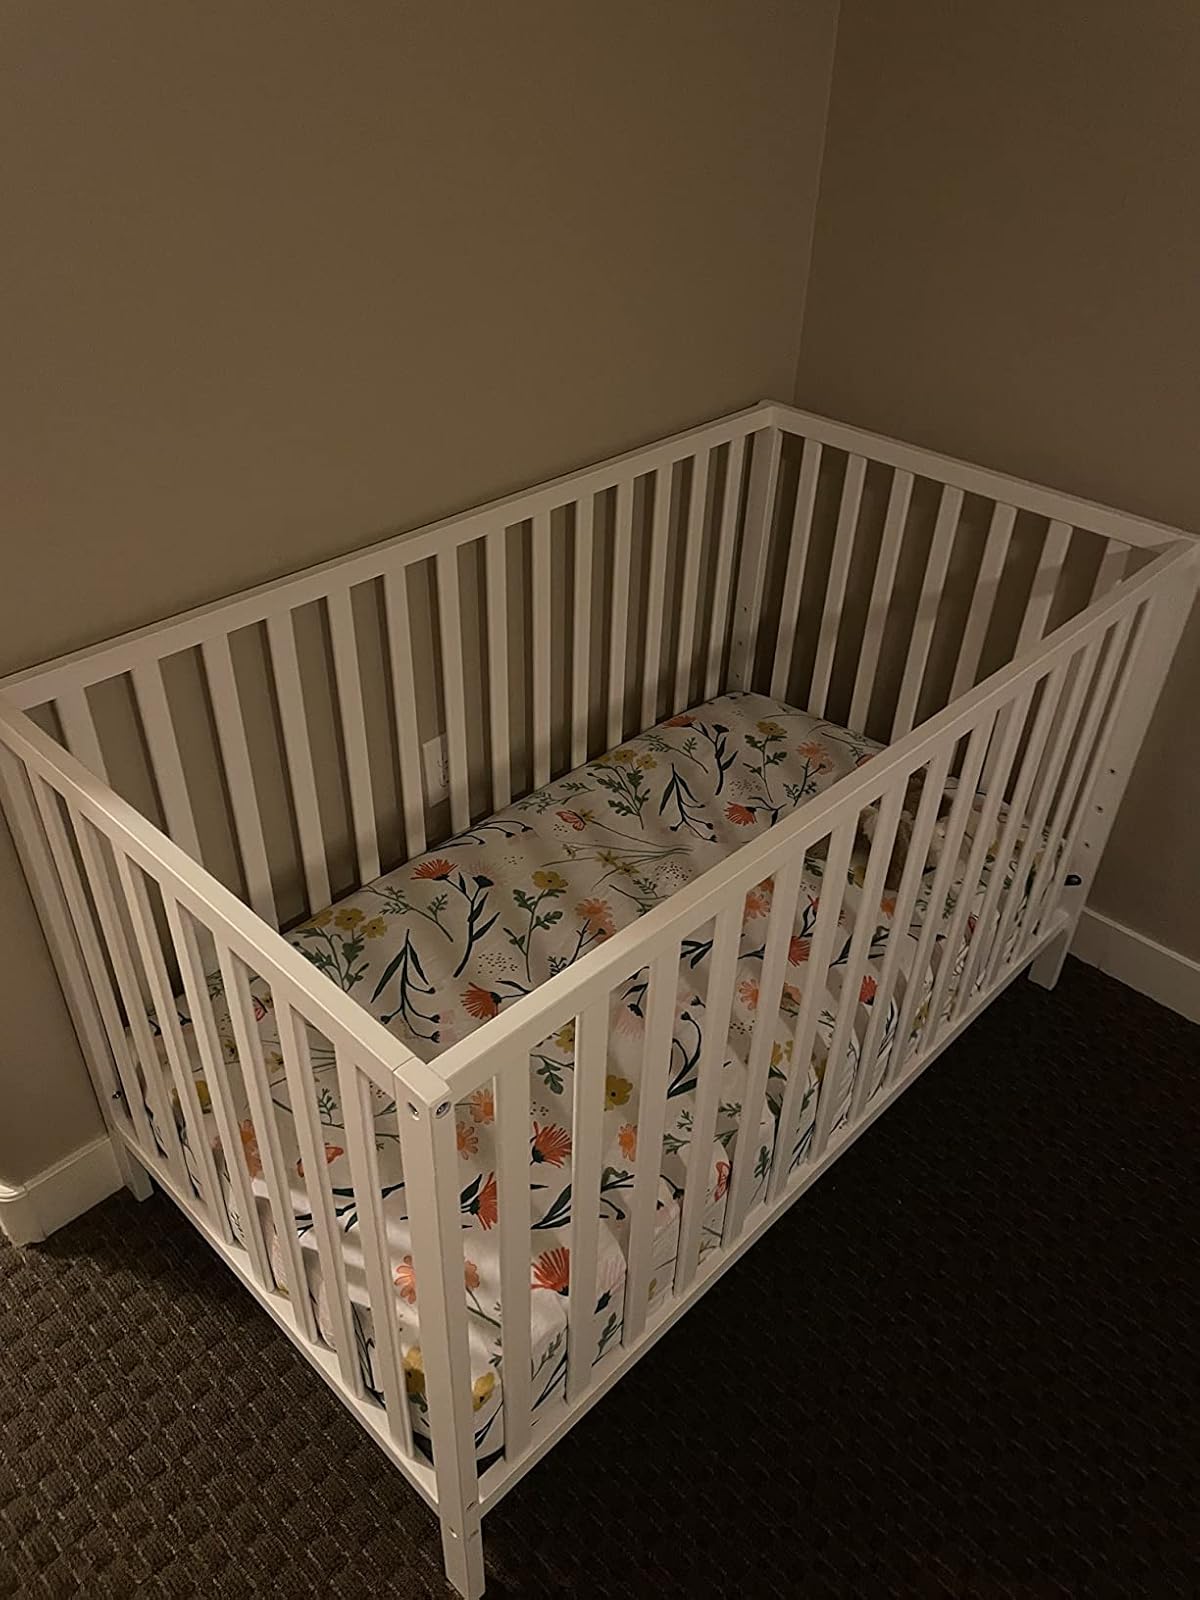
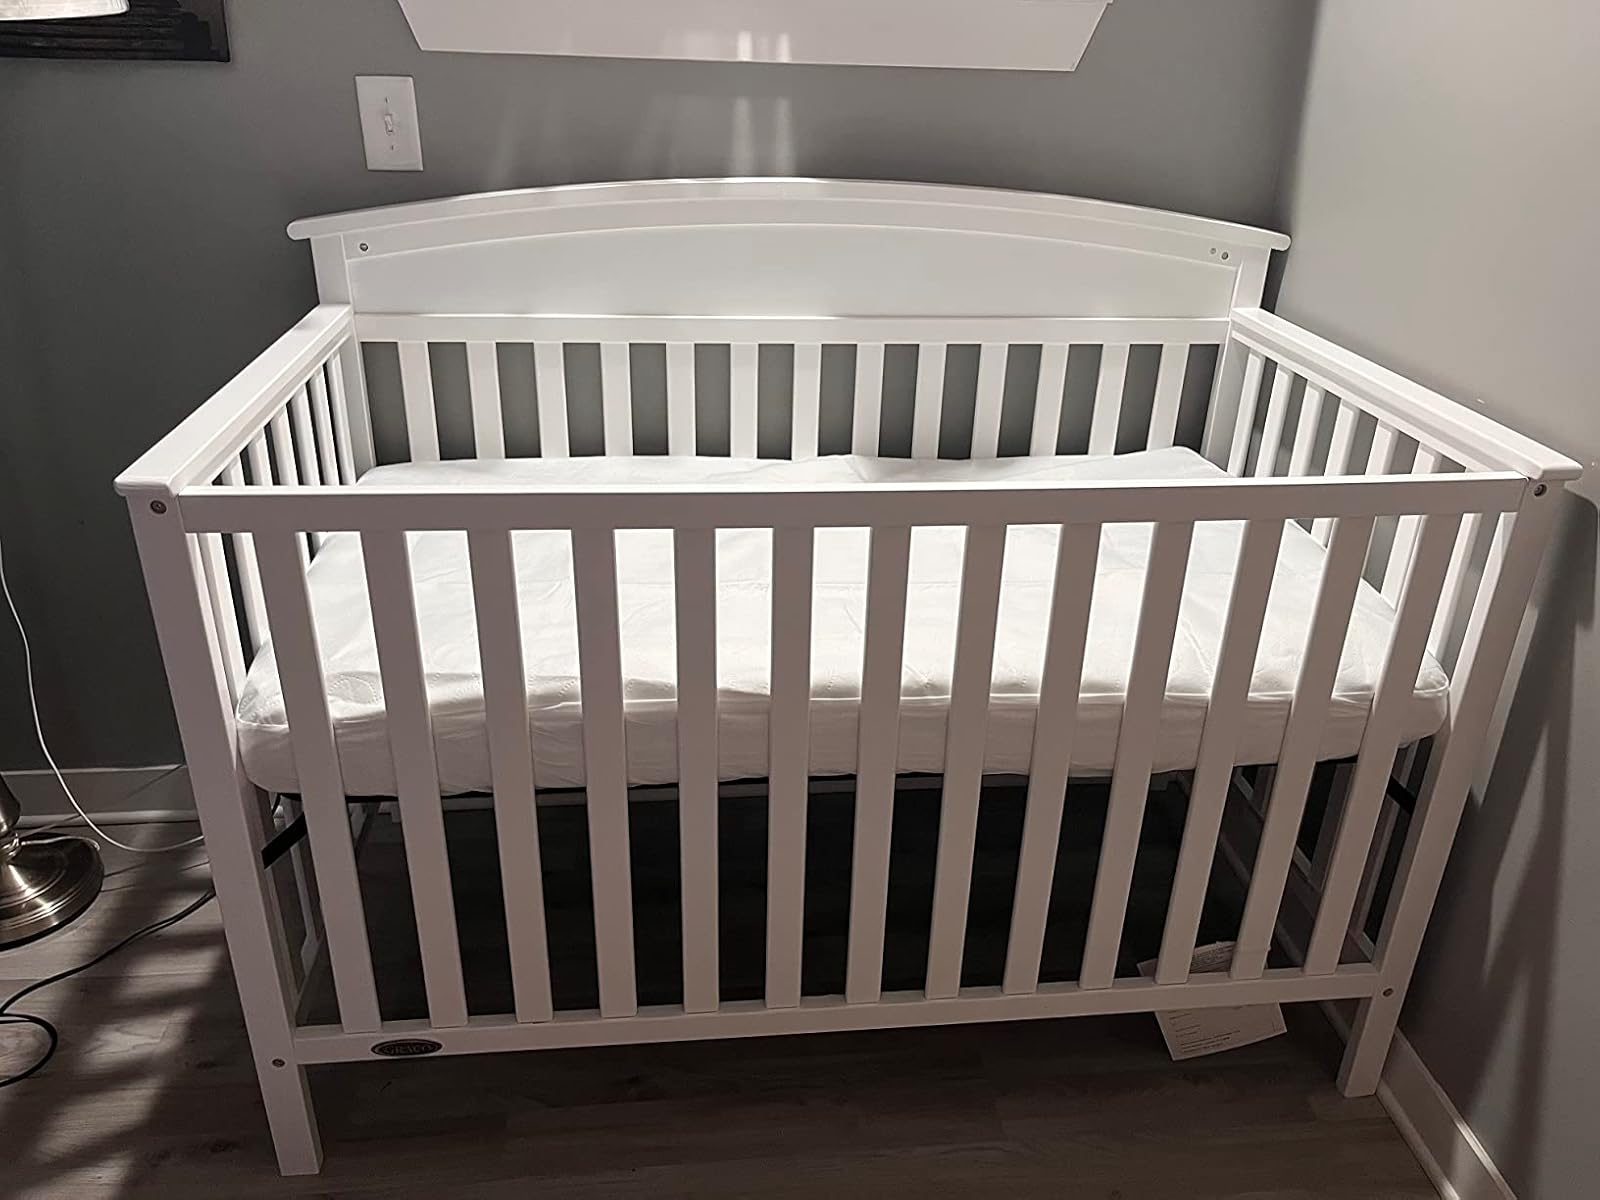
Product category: products_crib
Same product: no